Proximity ligation assay

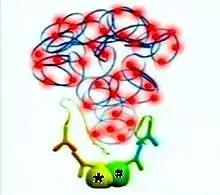
Figure 4: Fluorescent probes bind to the amplified DNA.

The DNA synthesis reaction results in several-hundredfold amplification of the DNA circle. Next, fluorescent-labeled complementary oligonucleotide probes are added, and they bind to the amplified DNA (Figure 4). The resulting high concentration of fluorescence is easily visible as a distinct bright spot when viewed with a fluorescence microscope. In the specific case shown (Figure 5), the nucleus is enlarged because this is a B-cell lymphoma cell. The two proteins of interest are a B cell receptor and MYD88. The finding of interaction in the cytoplasm was interesting because B cell receptors are thought of as being located in the cell membrane.